Robert Mawer

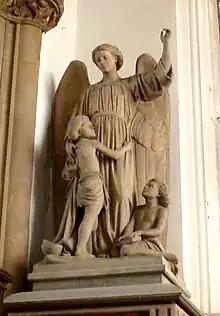
Beckett memorial (1849)

This is a Grade I listed building. The foundation stone of Leeds Minster, formerly St Peter's or Leeds parish church, was laid in 1837, and